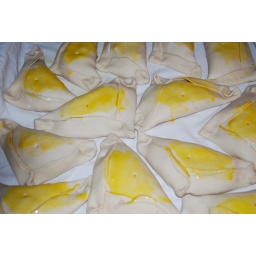
Chilean pies of chicken ready to go in the oven for baking